Victor Zagainov

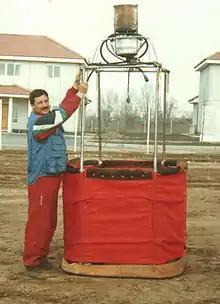
Victor Zagainov assembling his super light Hot Air Balloon basket

Victor Zagainov (May 31, 1953 – October 5, 2002) was a hot air balloon pilot and astronomer from Kazakhstan. He was the first and only hot air balloon champion of the USSR (1991), Hot Air Balloon champion of the Republic of Kazakhstan (1993), the winner of the International Balloon Grand Prix Todi (Italy) (1993), the champion of the CIS (1996). He organized Grand Prix of Zagainov and was awarded Fédération Aéronautique Internationale (FAI) Diploma for Outstanding Airmanship (Award ID# 5349) and the FAI Air Sport Medal (Award ID# 5244) in 2003.